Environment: real
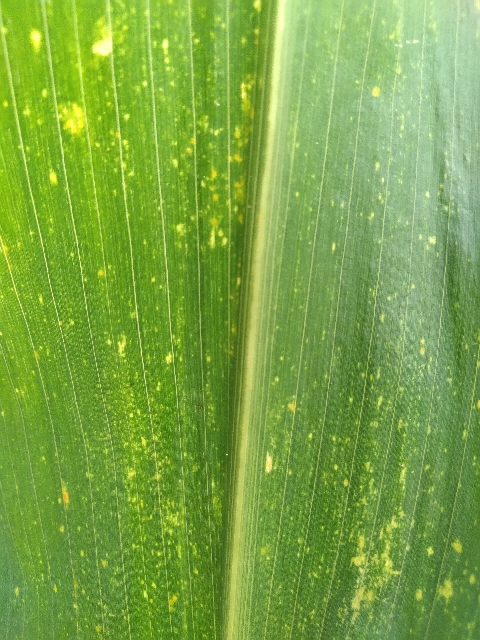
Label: lethal_necrosis